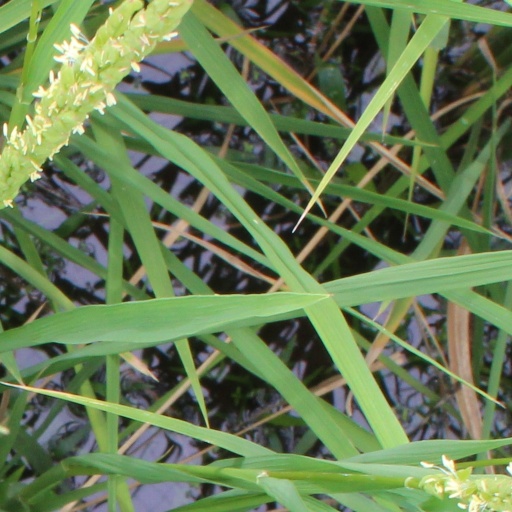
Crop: rice